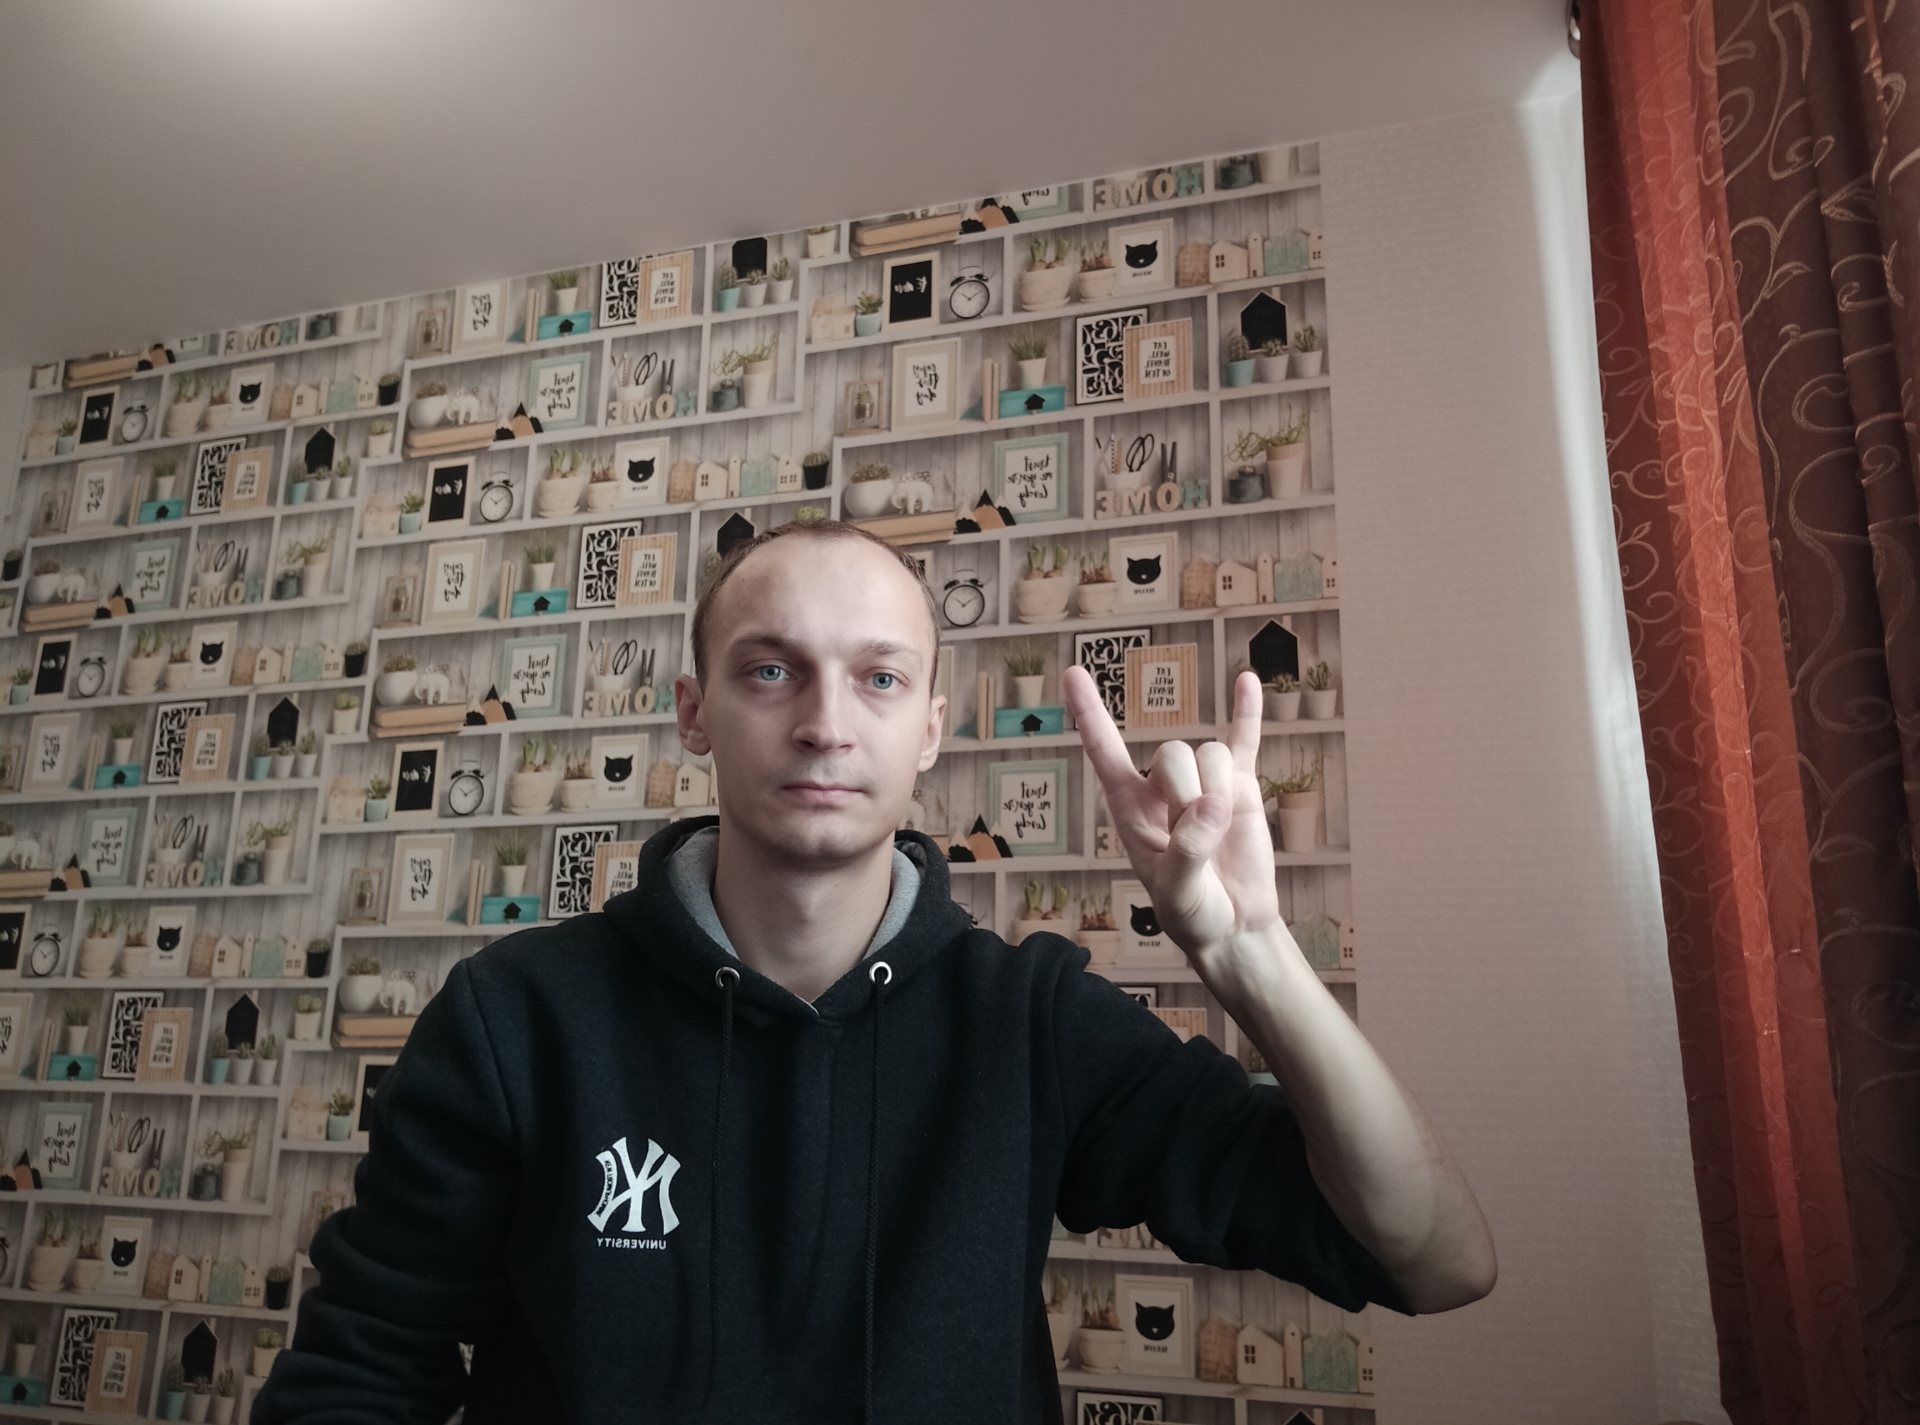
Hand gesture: rock